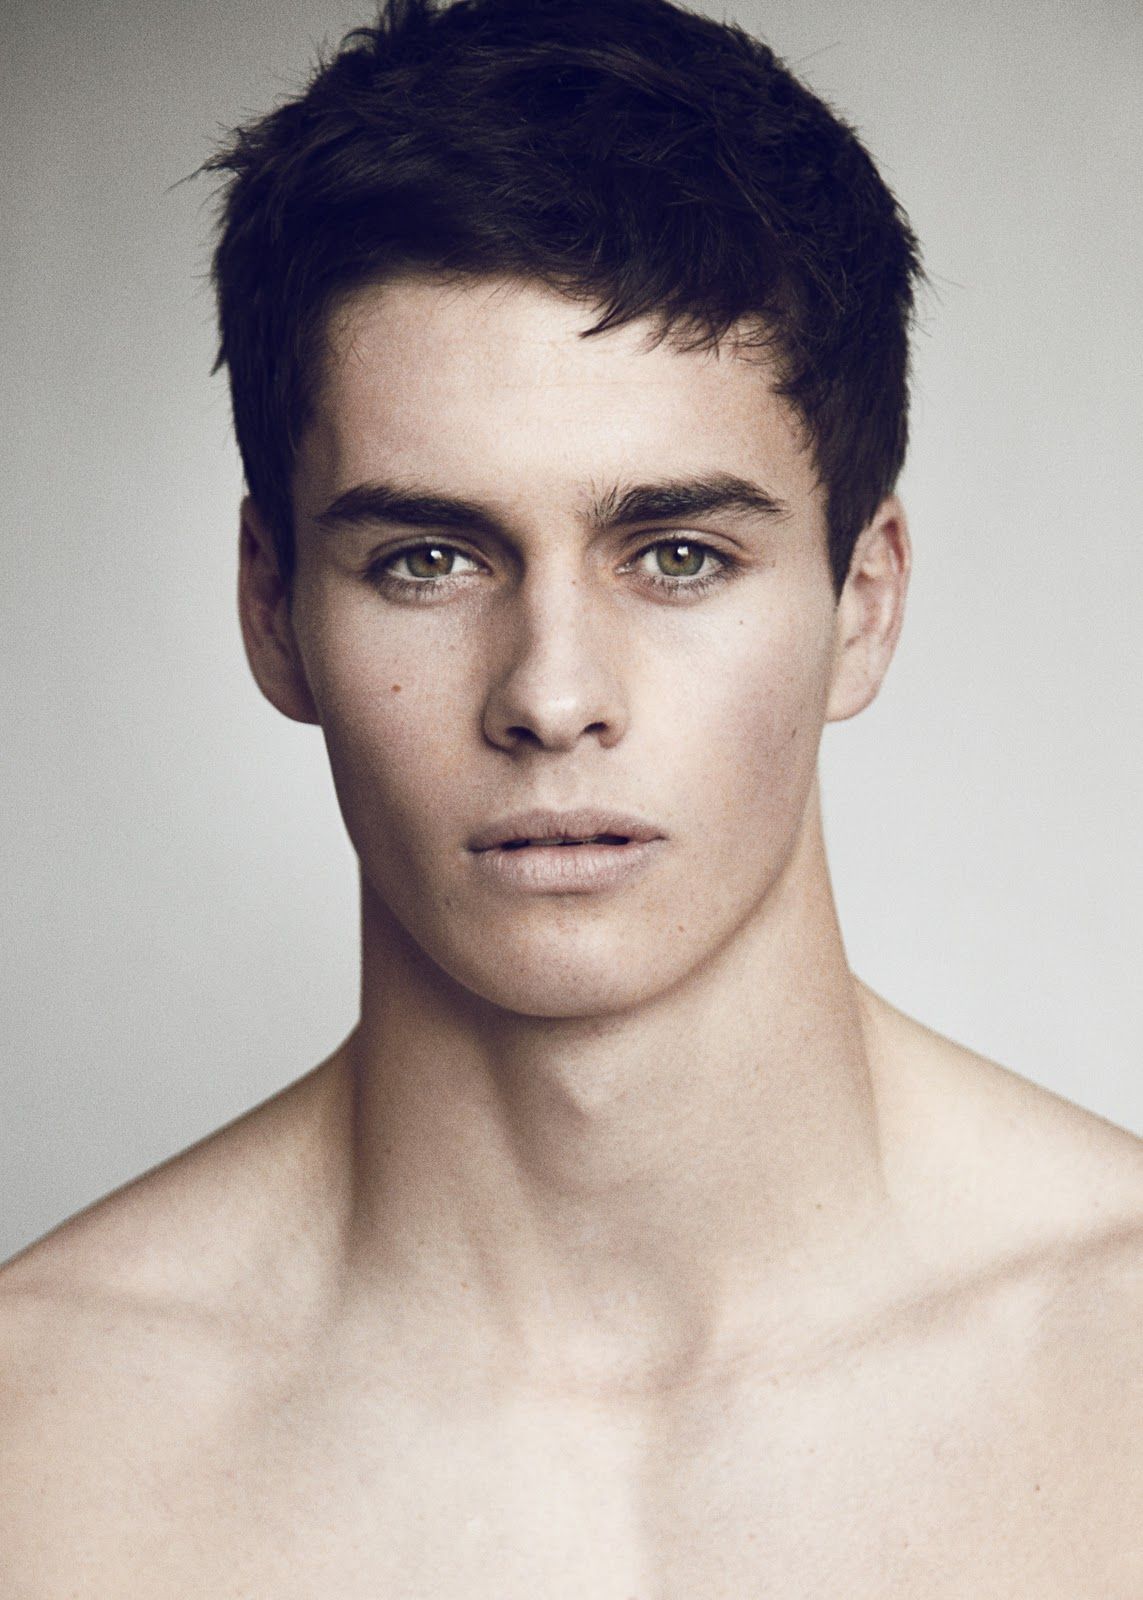
Label: Colored